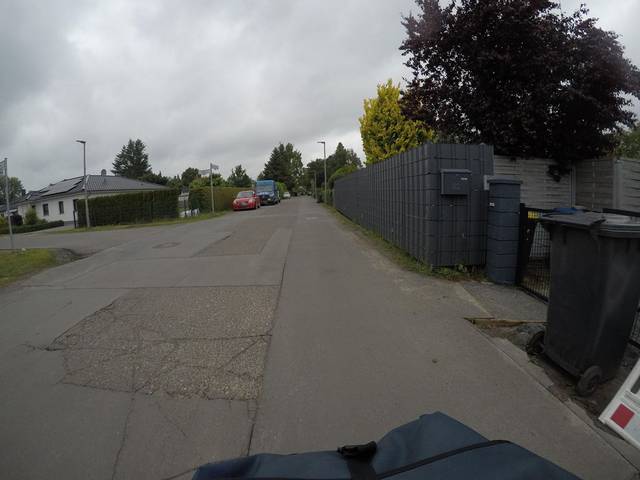
Region: Germany
Coordinates: 52.605, 13.443